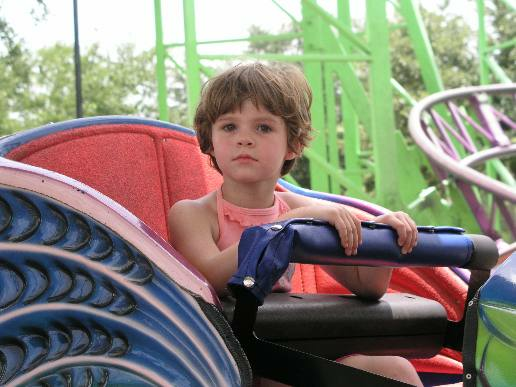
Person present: Yes